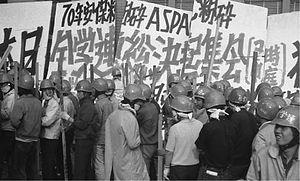
1968 est une année bissextile commençant un lundi.